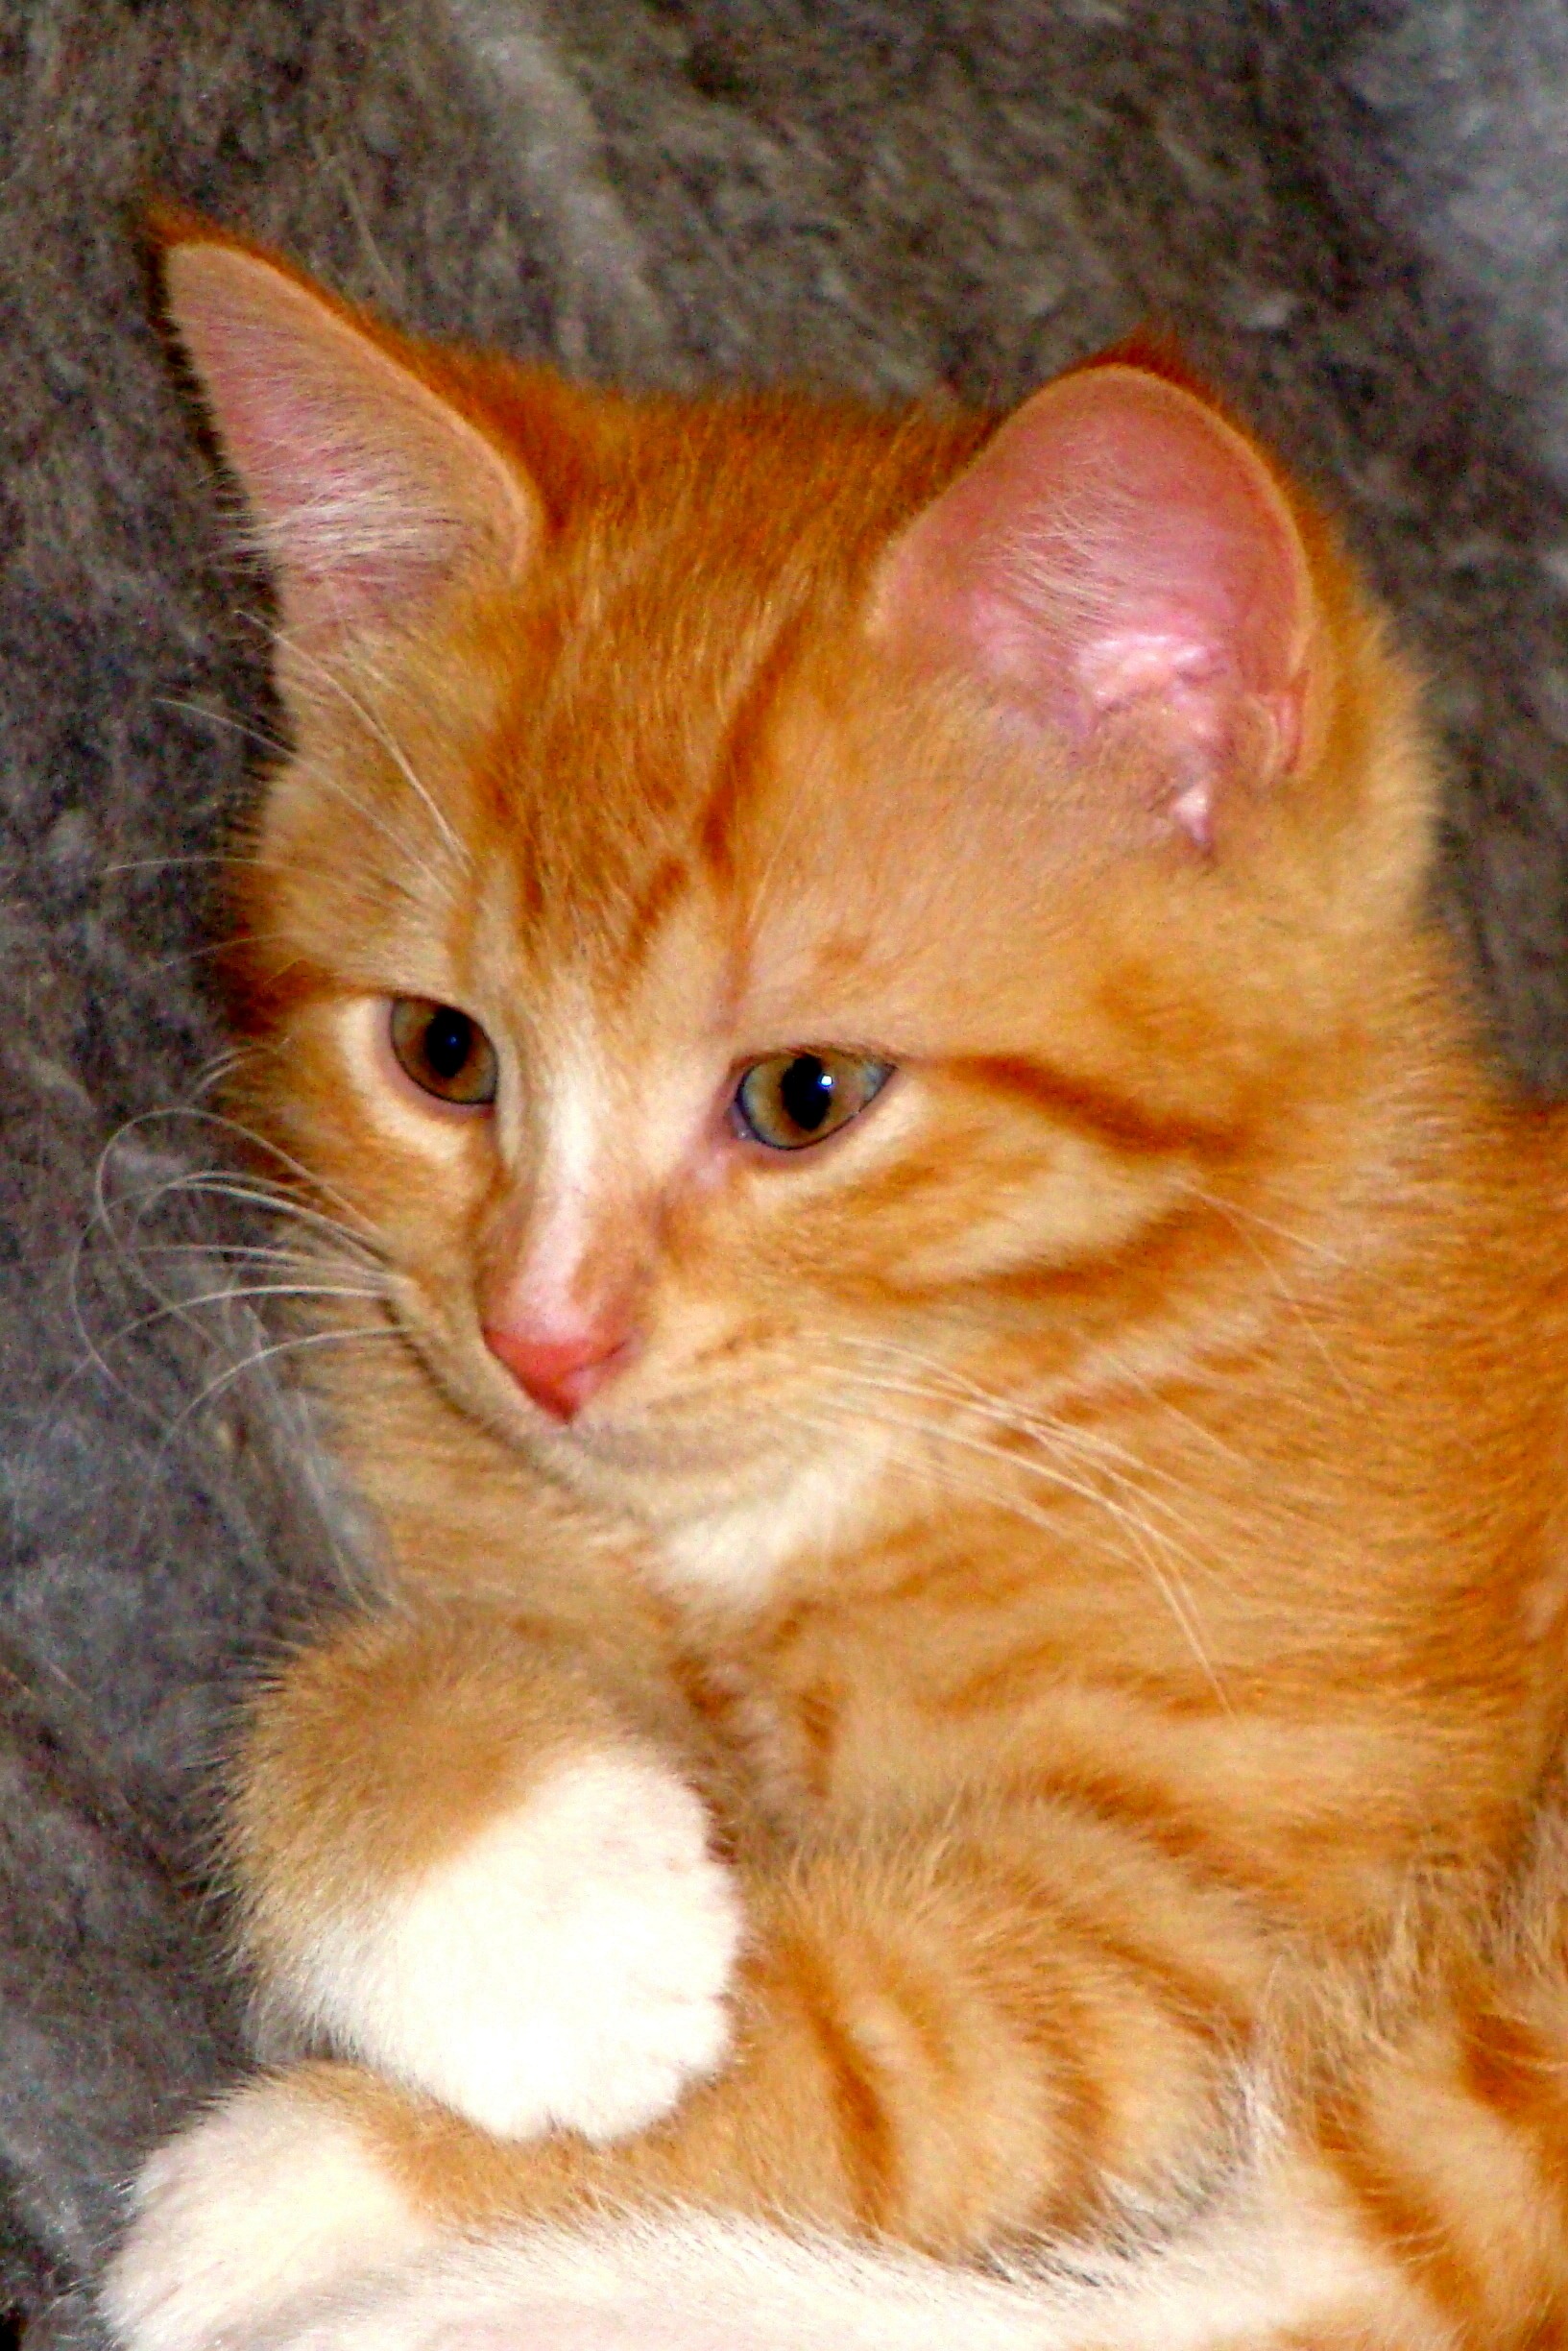
kitten, cat, mammal, domestic animal, nose, whiskers, vertebrate, abyssinian, tabby cat, european shorthair, red kitten, attaching, small to medium sized cats, cat like mammal, carnivoran, domestic short haired cat